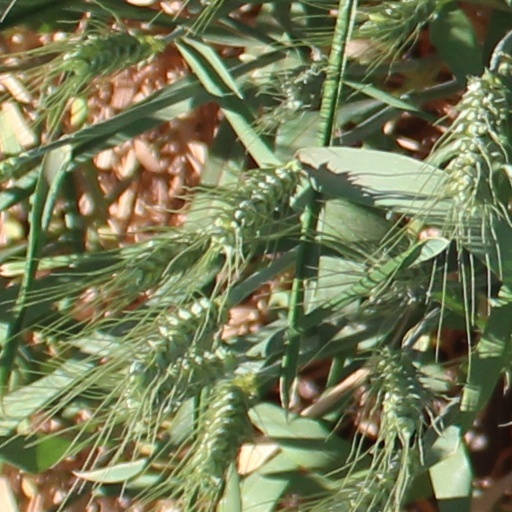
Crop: wheat